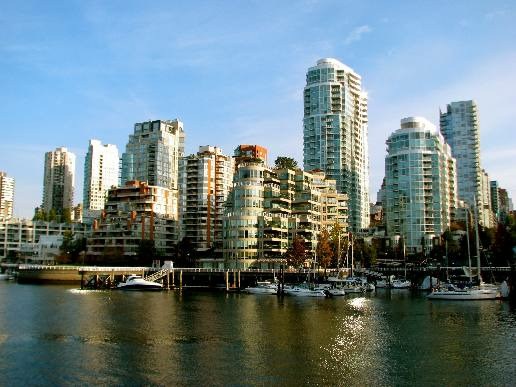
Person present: No